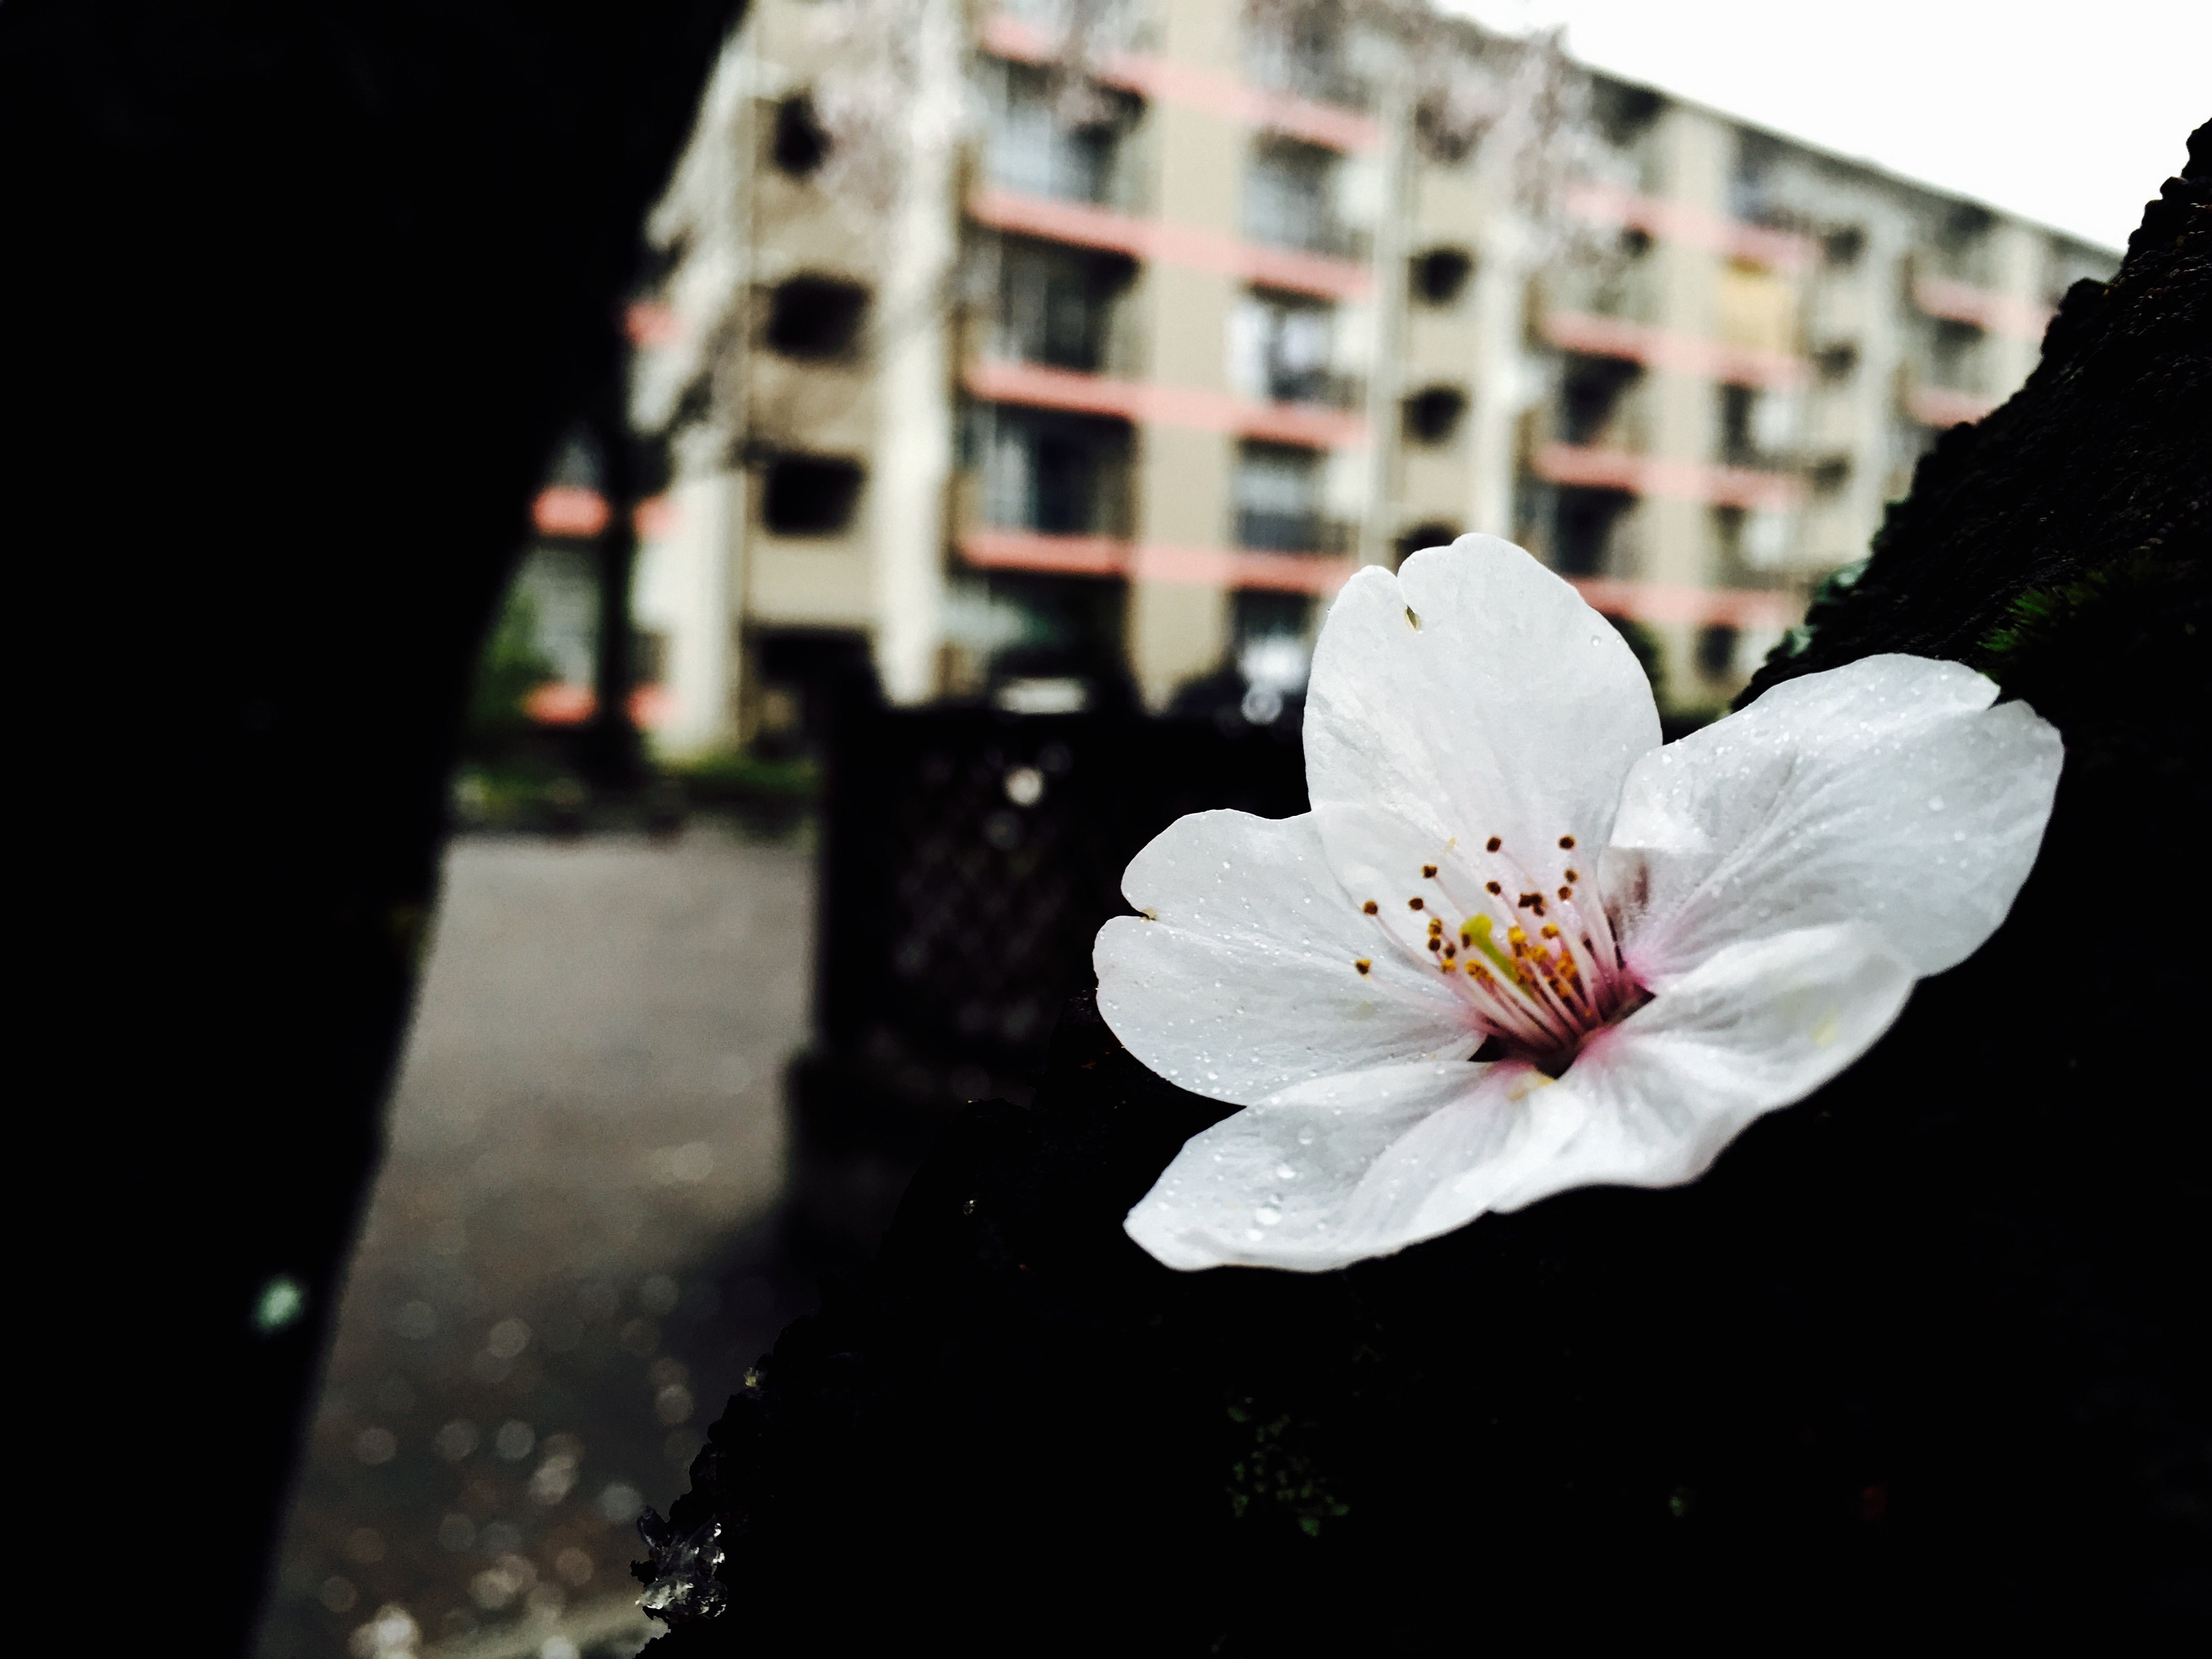
blossom, plant, white, photography, leaf, flower, petal, spring, color, flora, cherry blossom, close up, macro photography